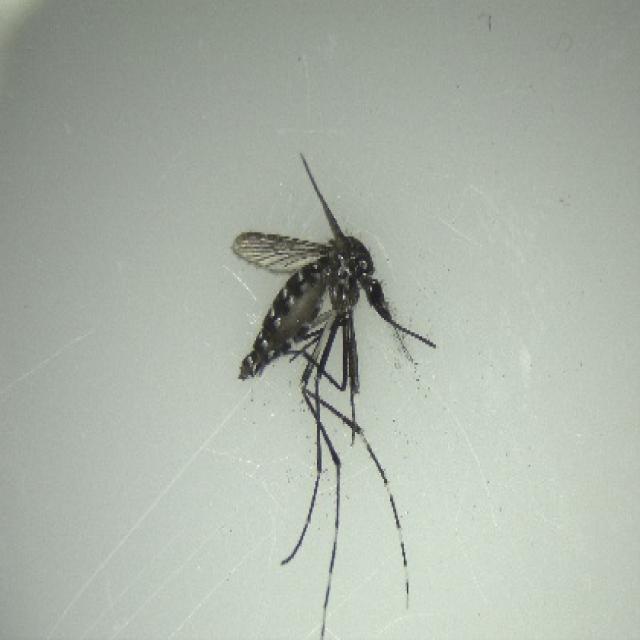
Species: aedes_albopictus